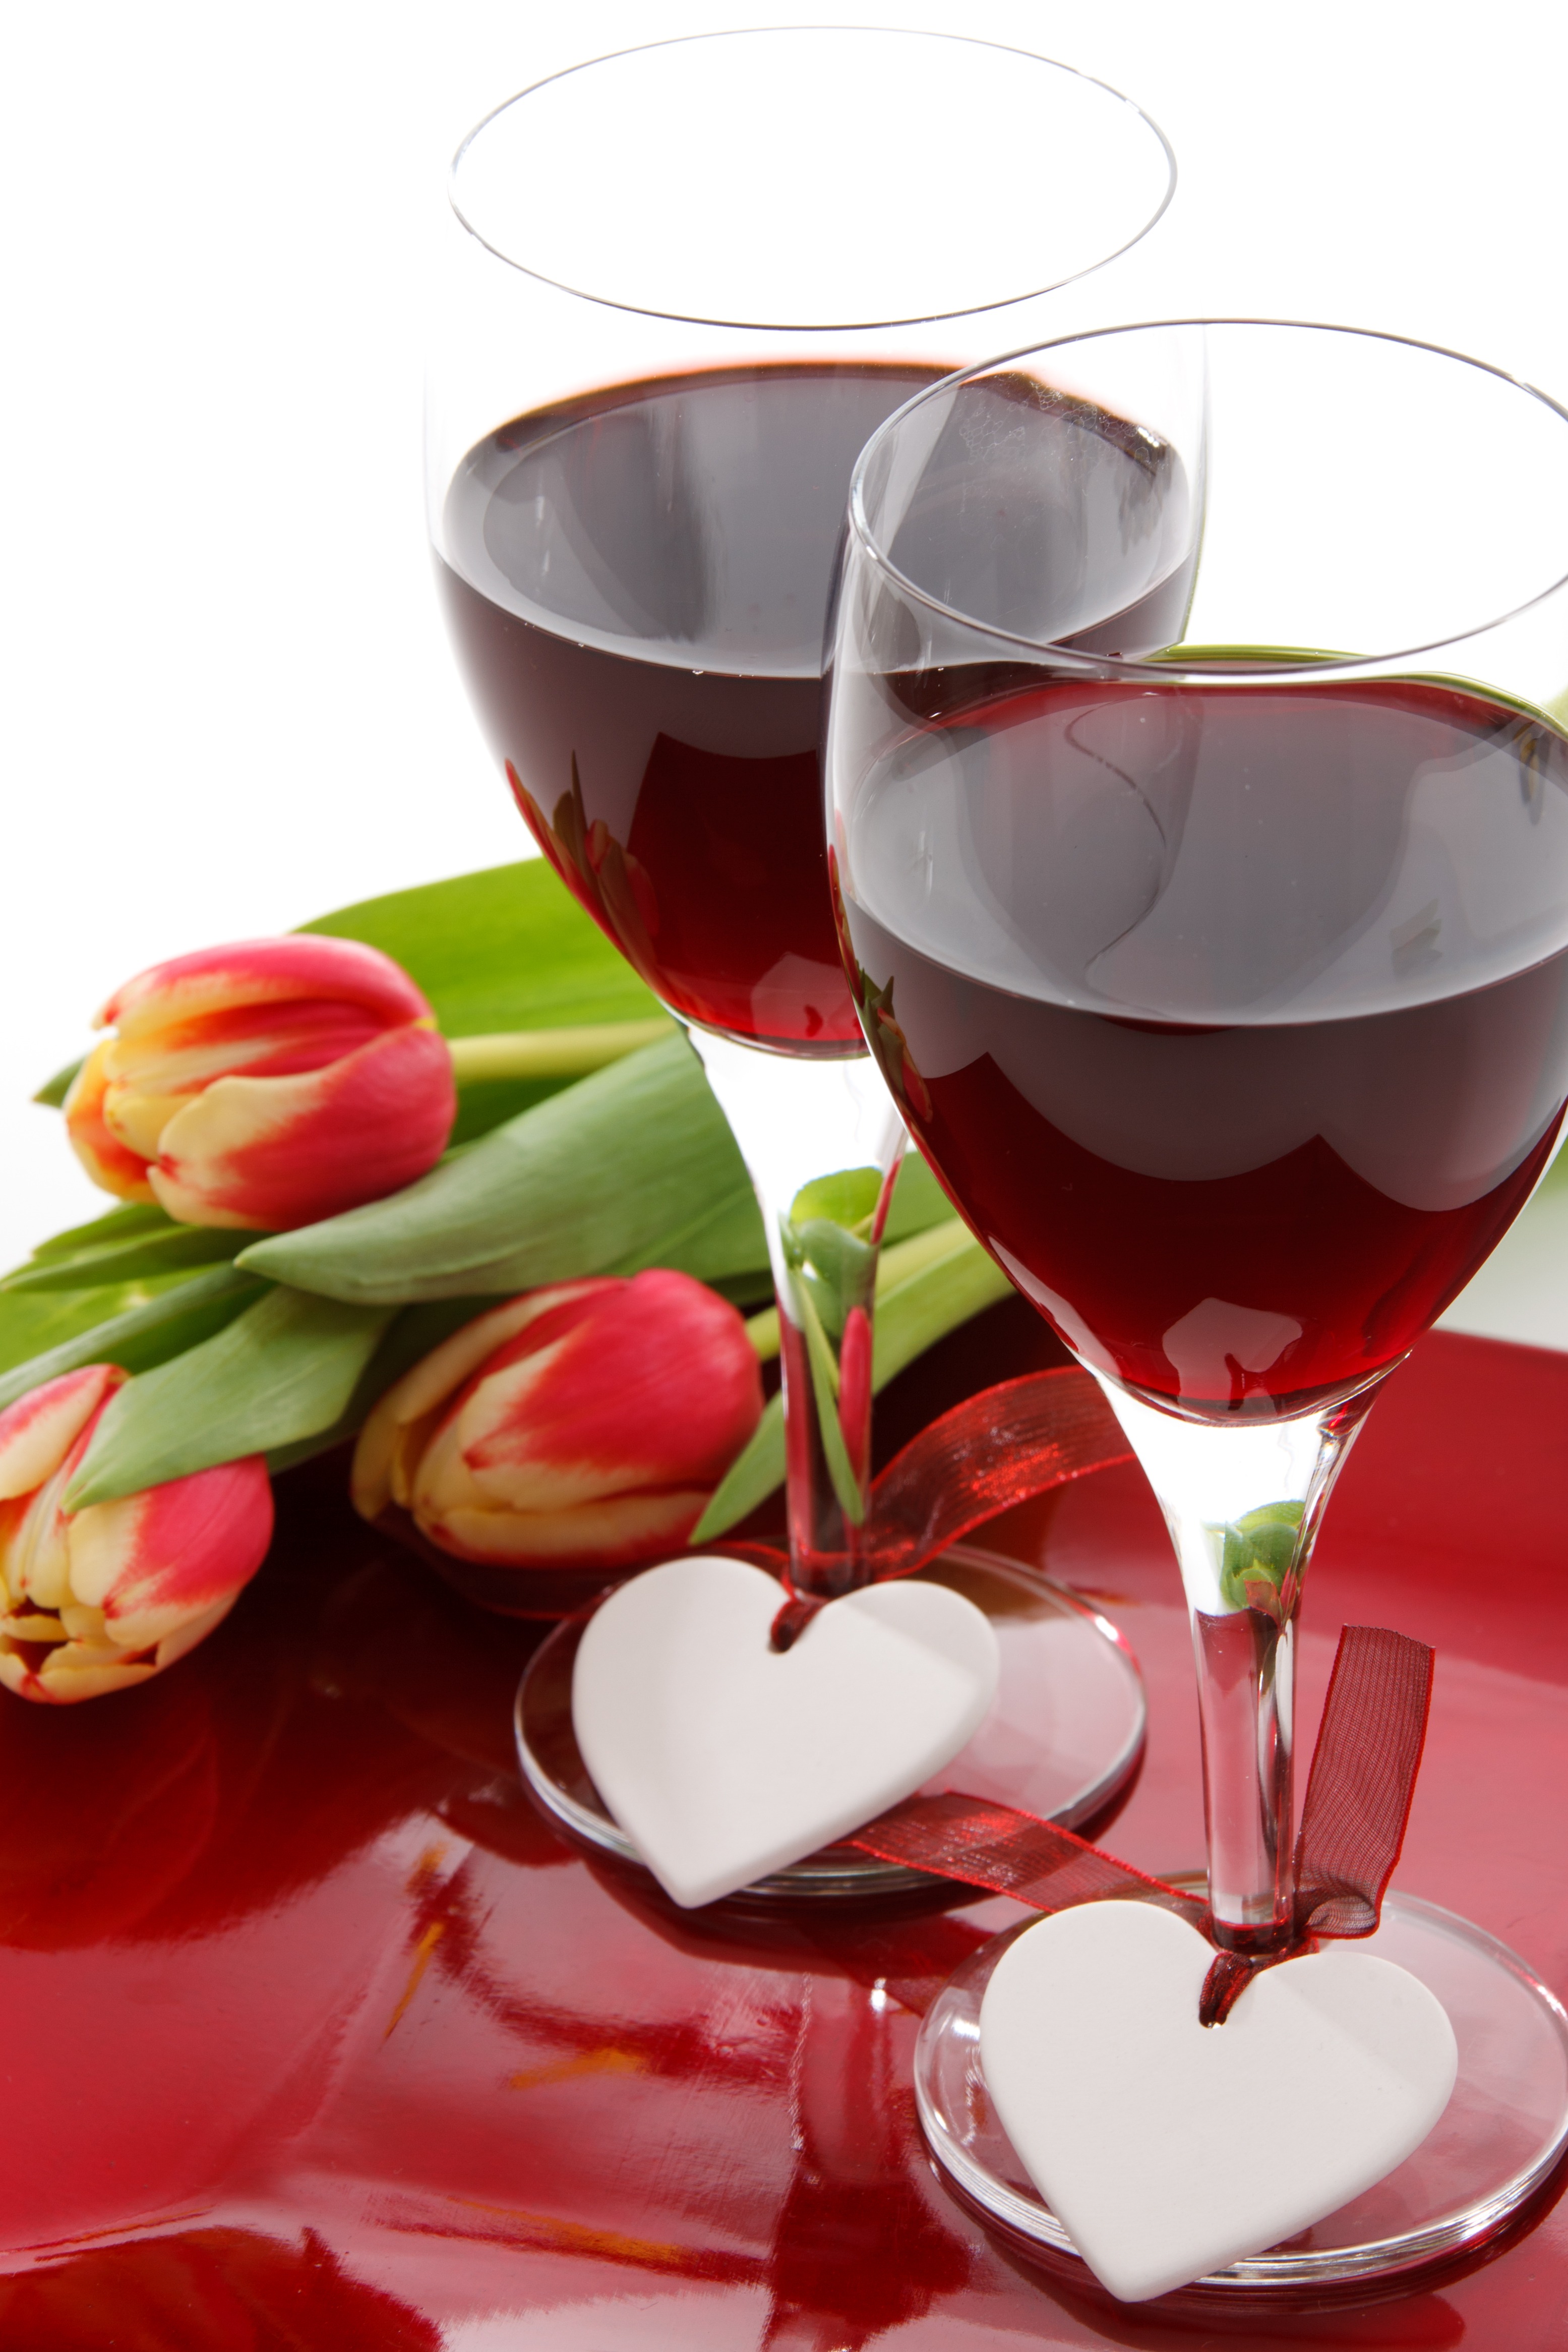
wine, white, flower, petal, glass, celebration, love, heart, decoration, food, red, symbol, produce, romance, drink, two, red wine, wedding, engagement, date, flowers, wine glass, lovers, anniversary, valentine, stemware